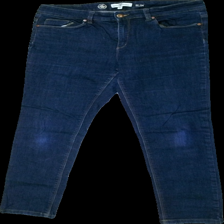
View: front
Type: Jeans
Category: Ladies
Brand: Hamton Republic (Kappahl)
Colors: Blue
Material: 100% cotton
Cut: Tight
Size: 40
Season: All
Trend: Denim
Price range: <50
Recommended usage: Recycle
Description: Blue slim jeans
Comment: Slitna knän